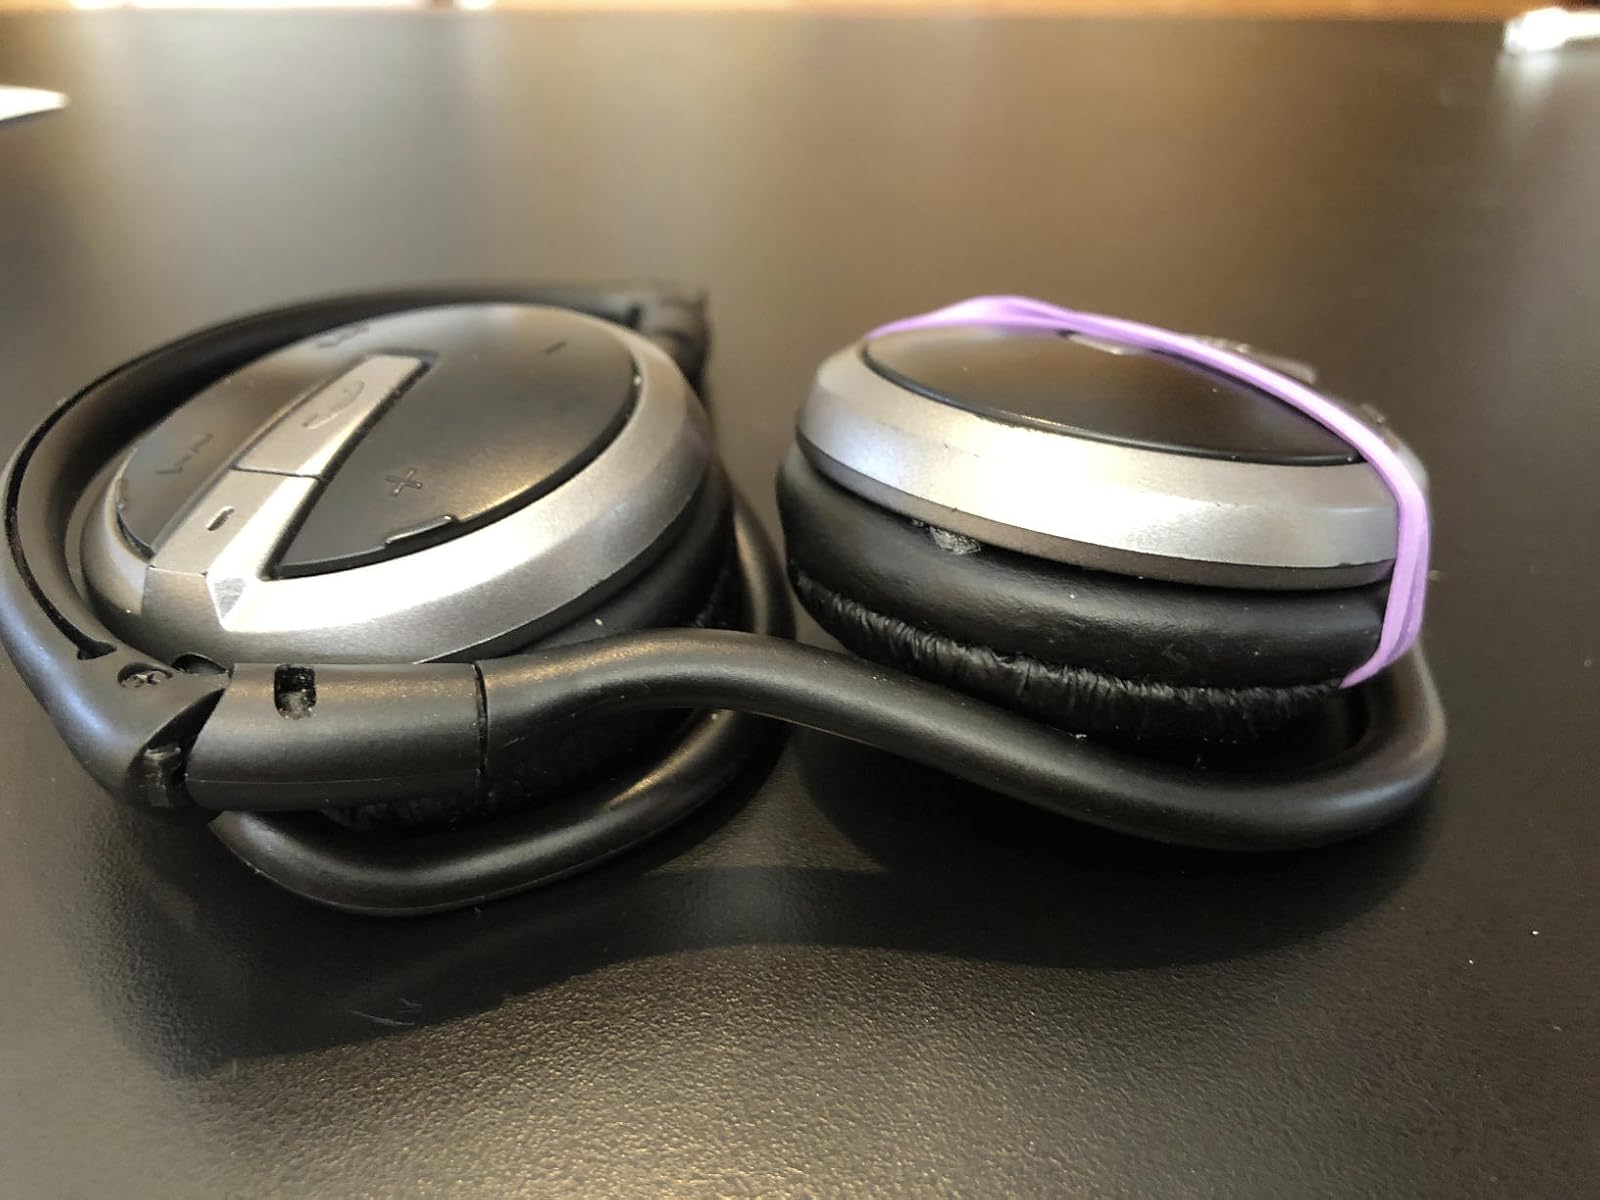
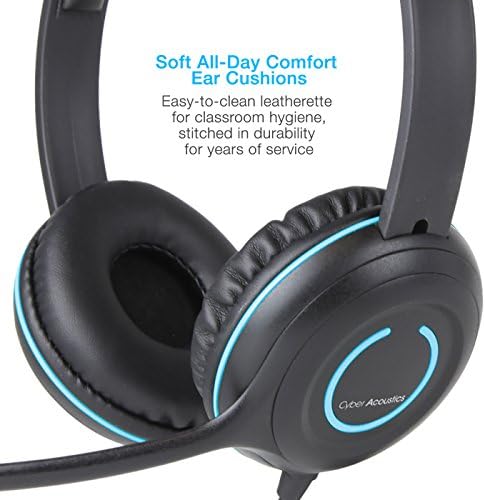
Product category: headphones
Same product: no